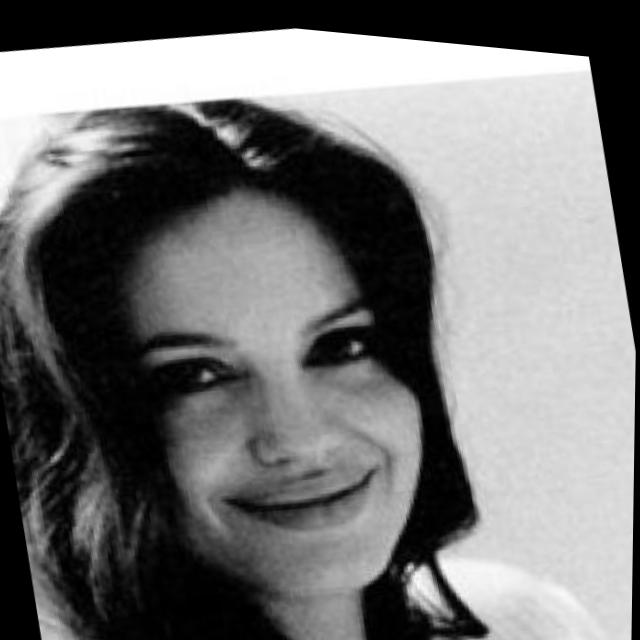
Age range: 21-44